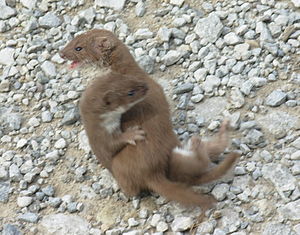
Brud (dyr)
To brude der slås.
Brud eller dværgvæsel er et rovdyr i mårfamilien og den mindste rovdyrart i Danmark. Den kan kendes fra lækatten på den mindre størrelse og manglende sorte halespids.